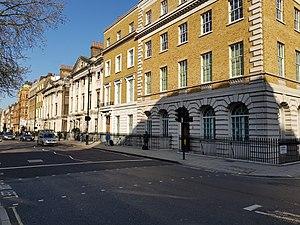
Cavendish Square, côté nord, Londres.
Cavendish Square est une place de Londres, située dans le quartier de Marylebone.